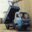
Label: truck